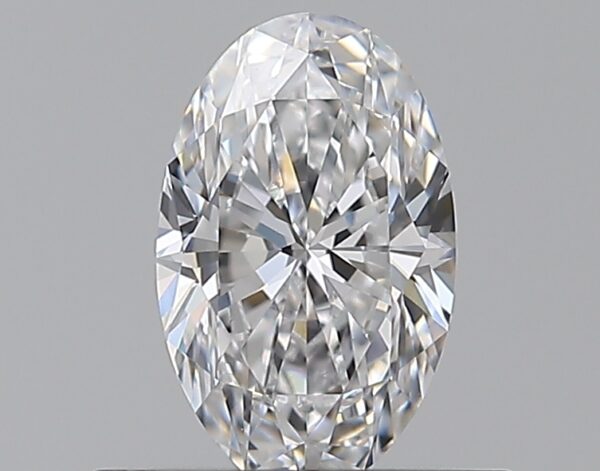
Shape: oval
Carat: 0.5
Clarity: VVS1
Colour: D
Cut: EX
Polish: EX
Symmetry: VG
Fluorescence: N
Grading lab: GIA
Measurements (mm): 6.72 x 4.21 x 2.65